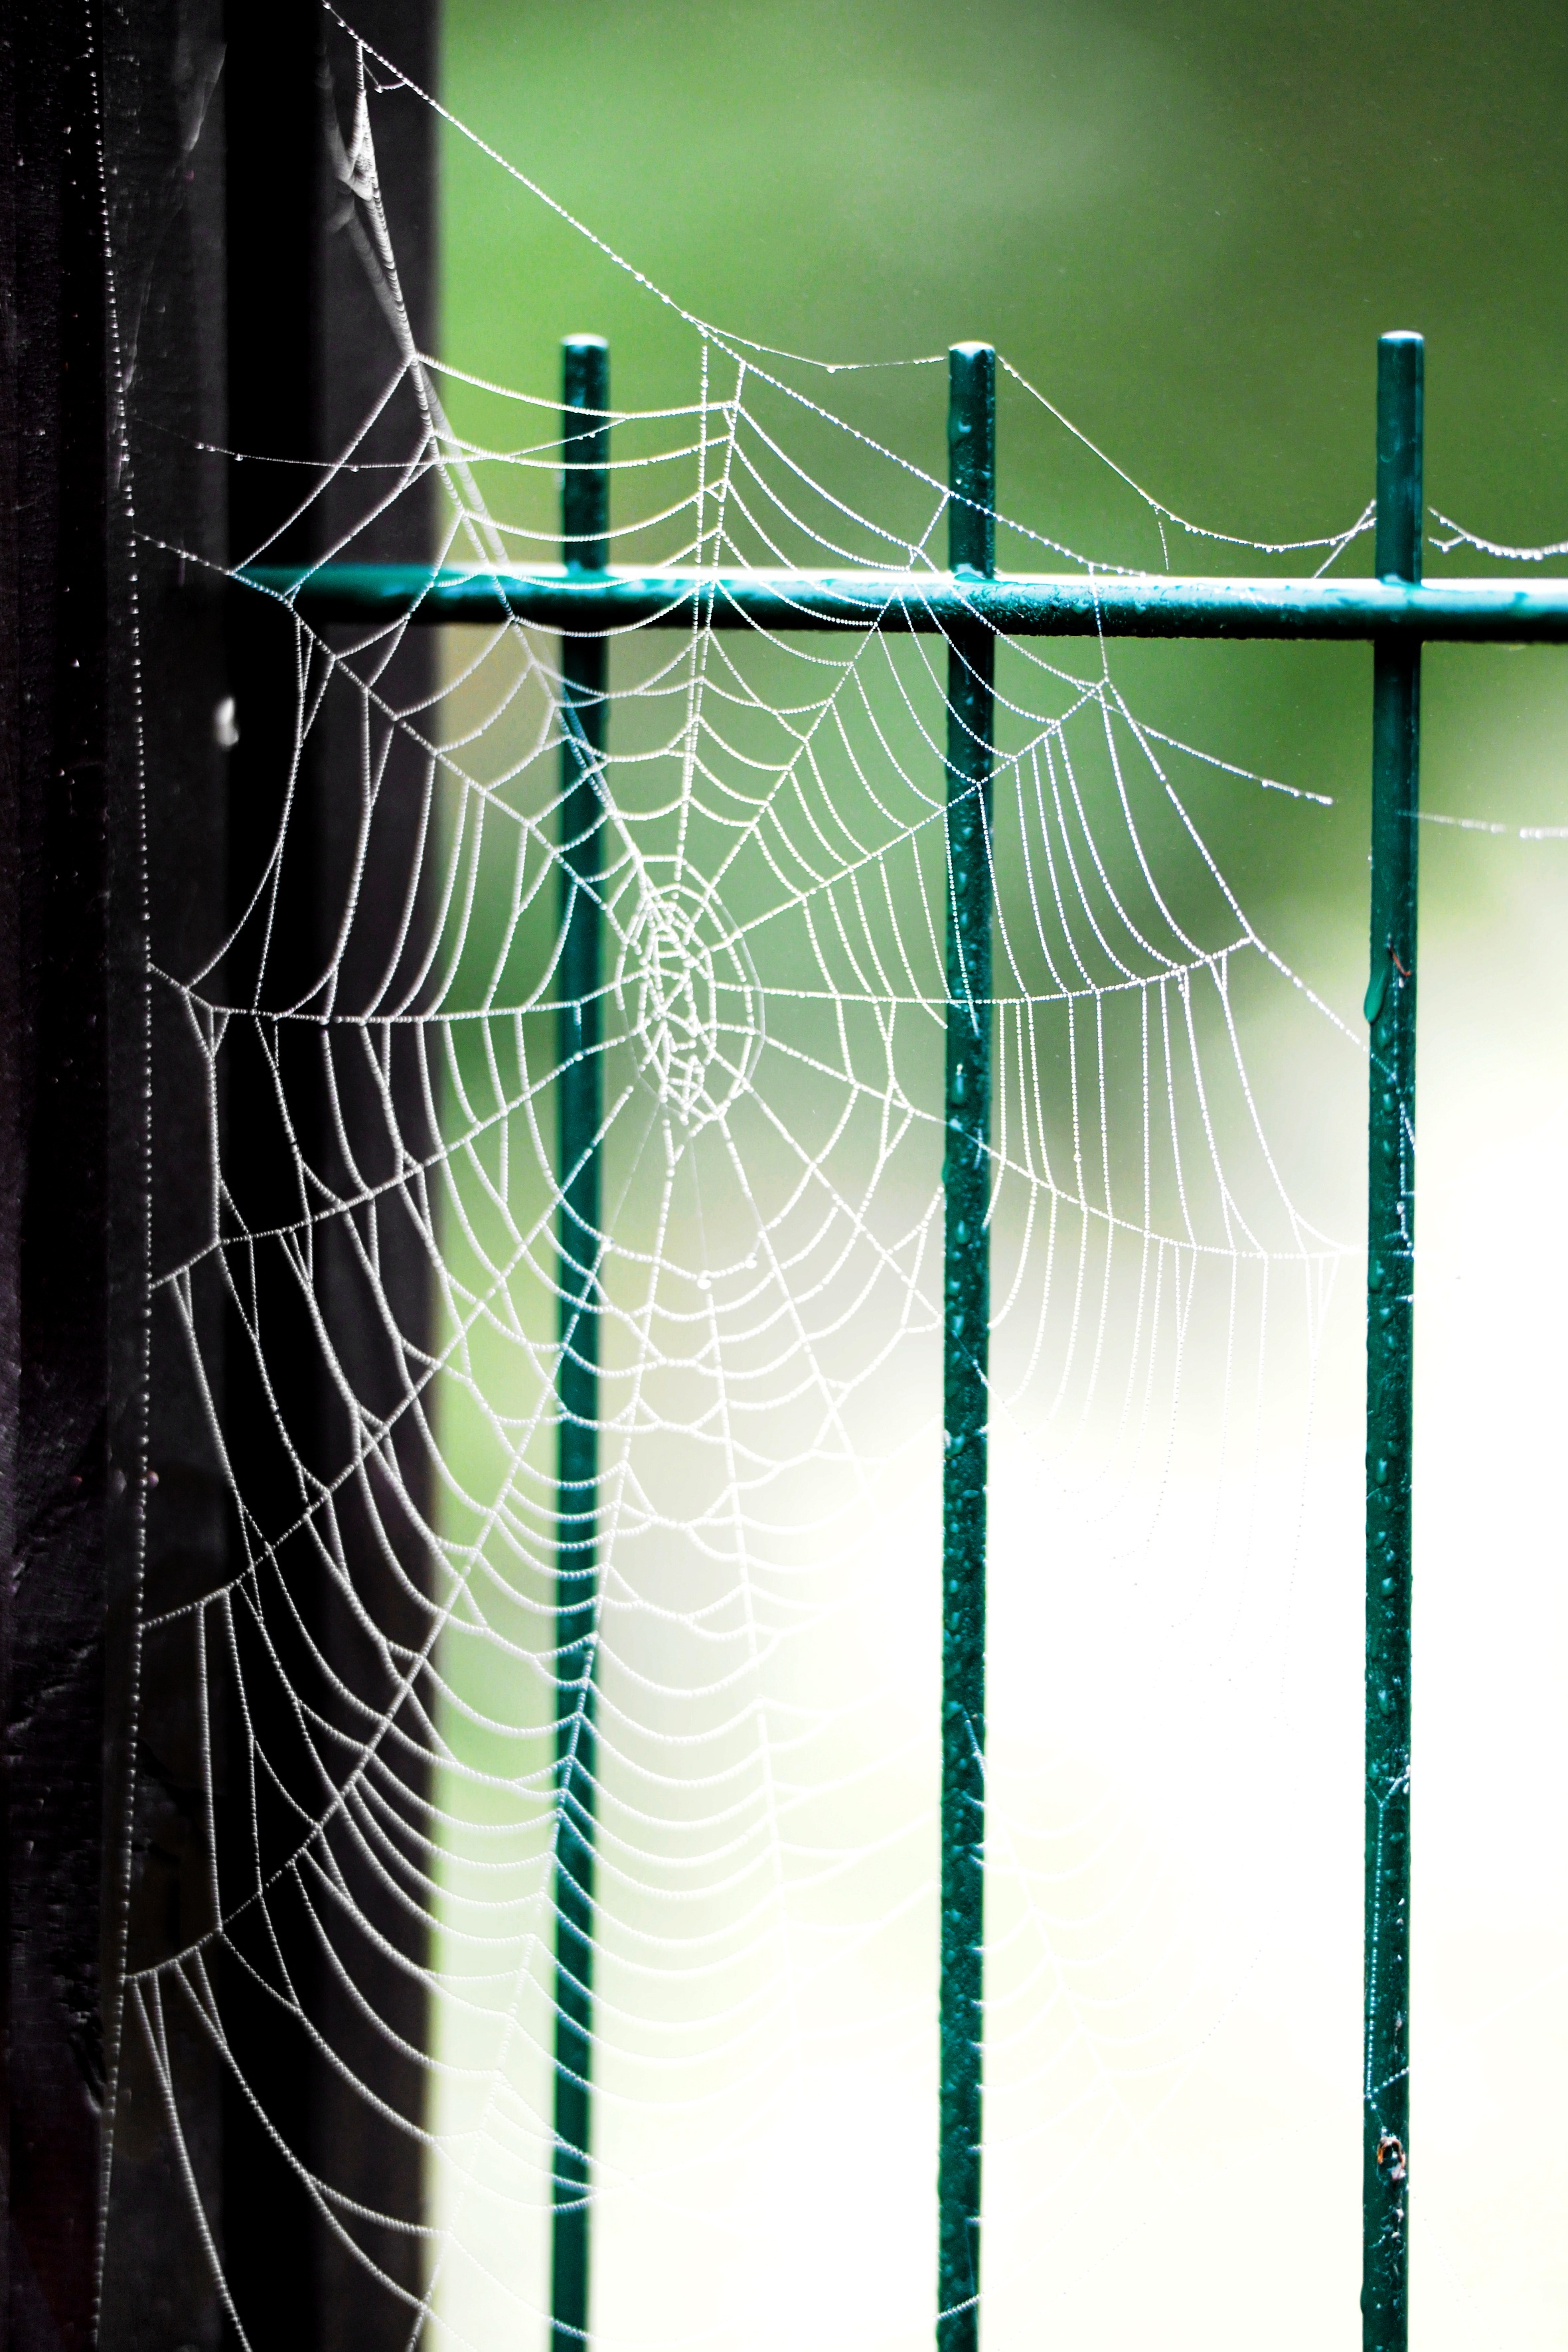
nature, dew, wing, glass, animal, line, green, material, circle, spider web, cobweb, interior design, spider, net, symmetry, outdoor structure